Private Peaceful (film)

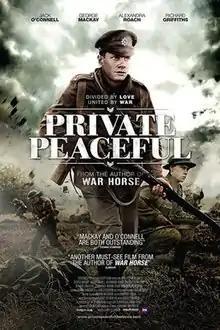
Film poster

Private Peaceful is a 2012 British war drama film directed by Pat O'Connor and starring Jack O'Connell and George MacKay. It is based on the 2003 novel of the same name by Michael Morpurgo. The film marks the final released performance of Richard Griffiths as well as his last credited film before his death the following year.